Atlantic Cup (Major League Soccer)

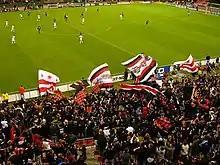
La Barra Brava and Screaming Eagles supporters groups at RFK Stadium.

A majority of the Atlantic Cup derby is seen between the supporters groups of D.C. United and the New York Red Bulls. Two of the largest and oldest supporters clubs in Major League Soccer history, originate as supporters of United and Red Bull. The largest supporters groups of D.C. United, La Barra Brava, and the Screaming Eagles, formed in 1995, a year before the inaugural season of the league. Likewise, the first supporters group for New York, the Empire Supporters Club also formed in 1995, making the three fan clubs amongst the oldest in modern-day American soccer, the first version of super-fans seen in American soccer since the late 1970s/early 1980s during the North American Soccer League era.